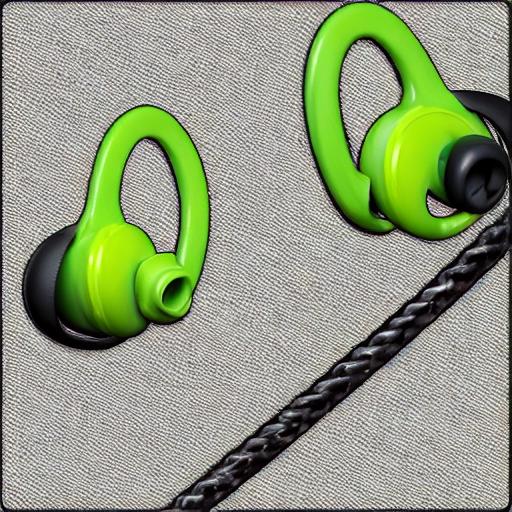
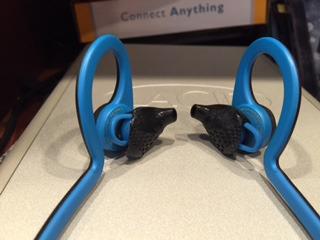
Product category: headphones
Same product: no